Richard Vaux

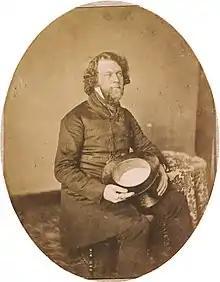

Richard Vaux (December 19, 1816 – March 22, 1895) was an American politician who served as a Democratic member of the U.S. House of Representatives for Pennsylvania's 3rd congressional district from 1890 to 1891. He served as mayor of Philadelphia from 1857 to 1858.